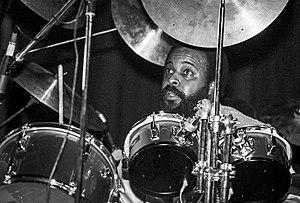
The Crusaders est un groupe américain de jazz. Leur musique, que l'on pourrait qualifier de smooth jazz, est un mélange de jazz, de soul, de funk et de pop. Depuis 1961, le groupe a publié plus d'une quarantaine d'albums mais il a connu deux formations distinctes.